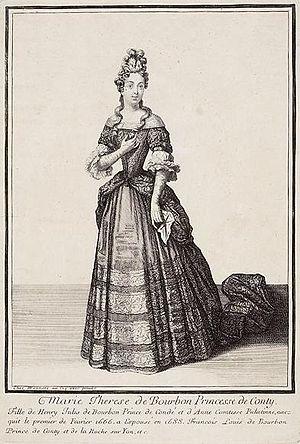
Marie-Thérèse de Bourbon (1666-1732), princesse de Conti